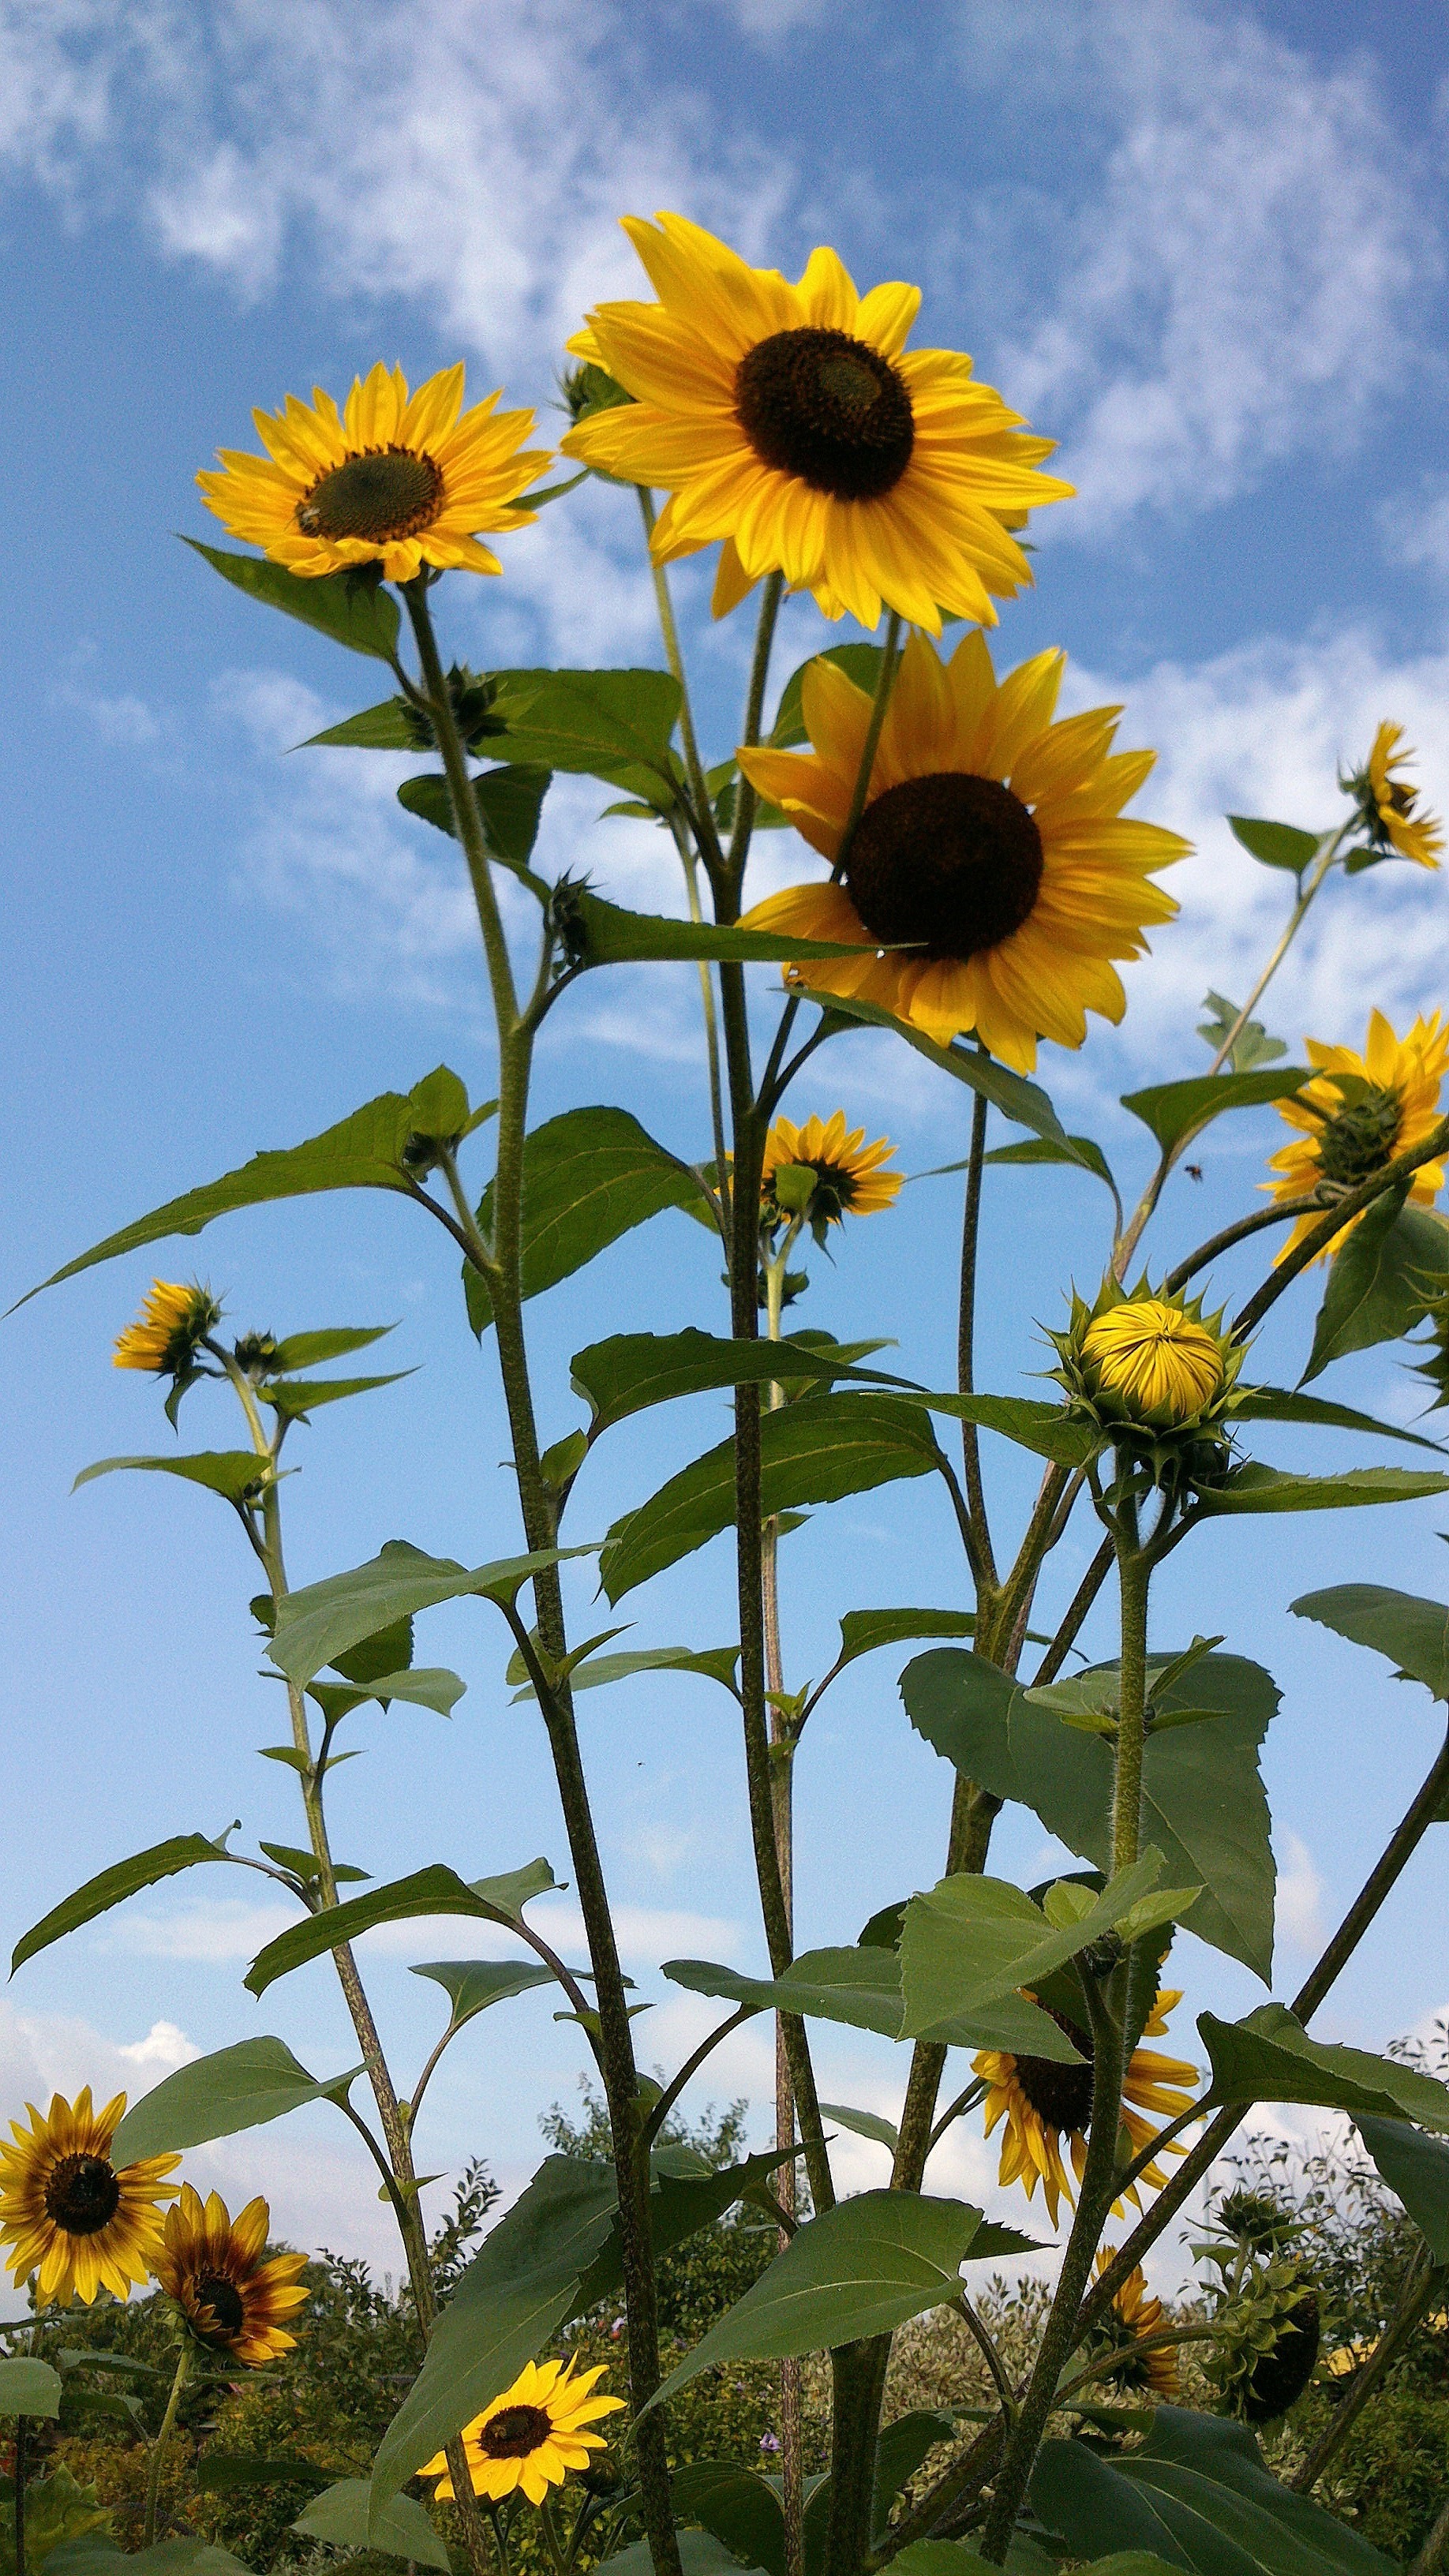
nature, plant, field, meadow, prairie, flower, summer, botany, yellow, flora, sunflower, wildflower, sun flower, ecosystem, flowering plant, daisy family, asterales, sunflower seed, land plant